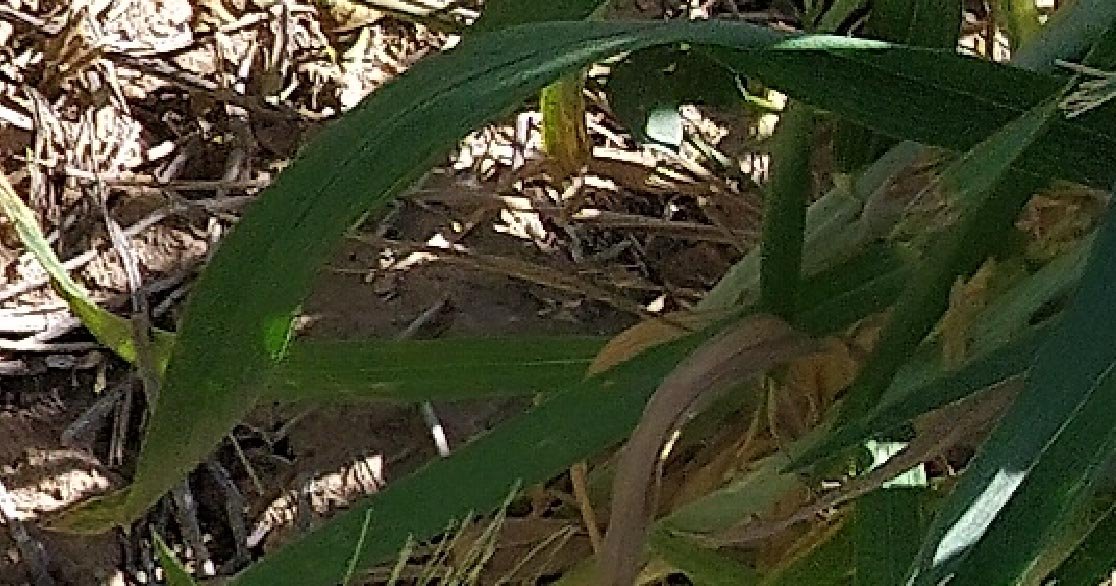
Label: Wheat___Healthy